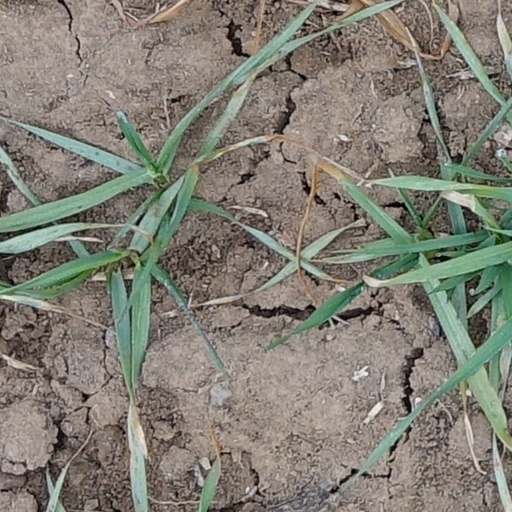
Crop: wheat